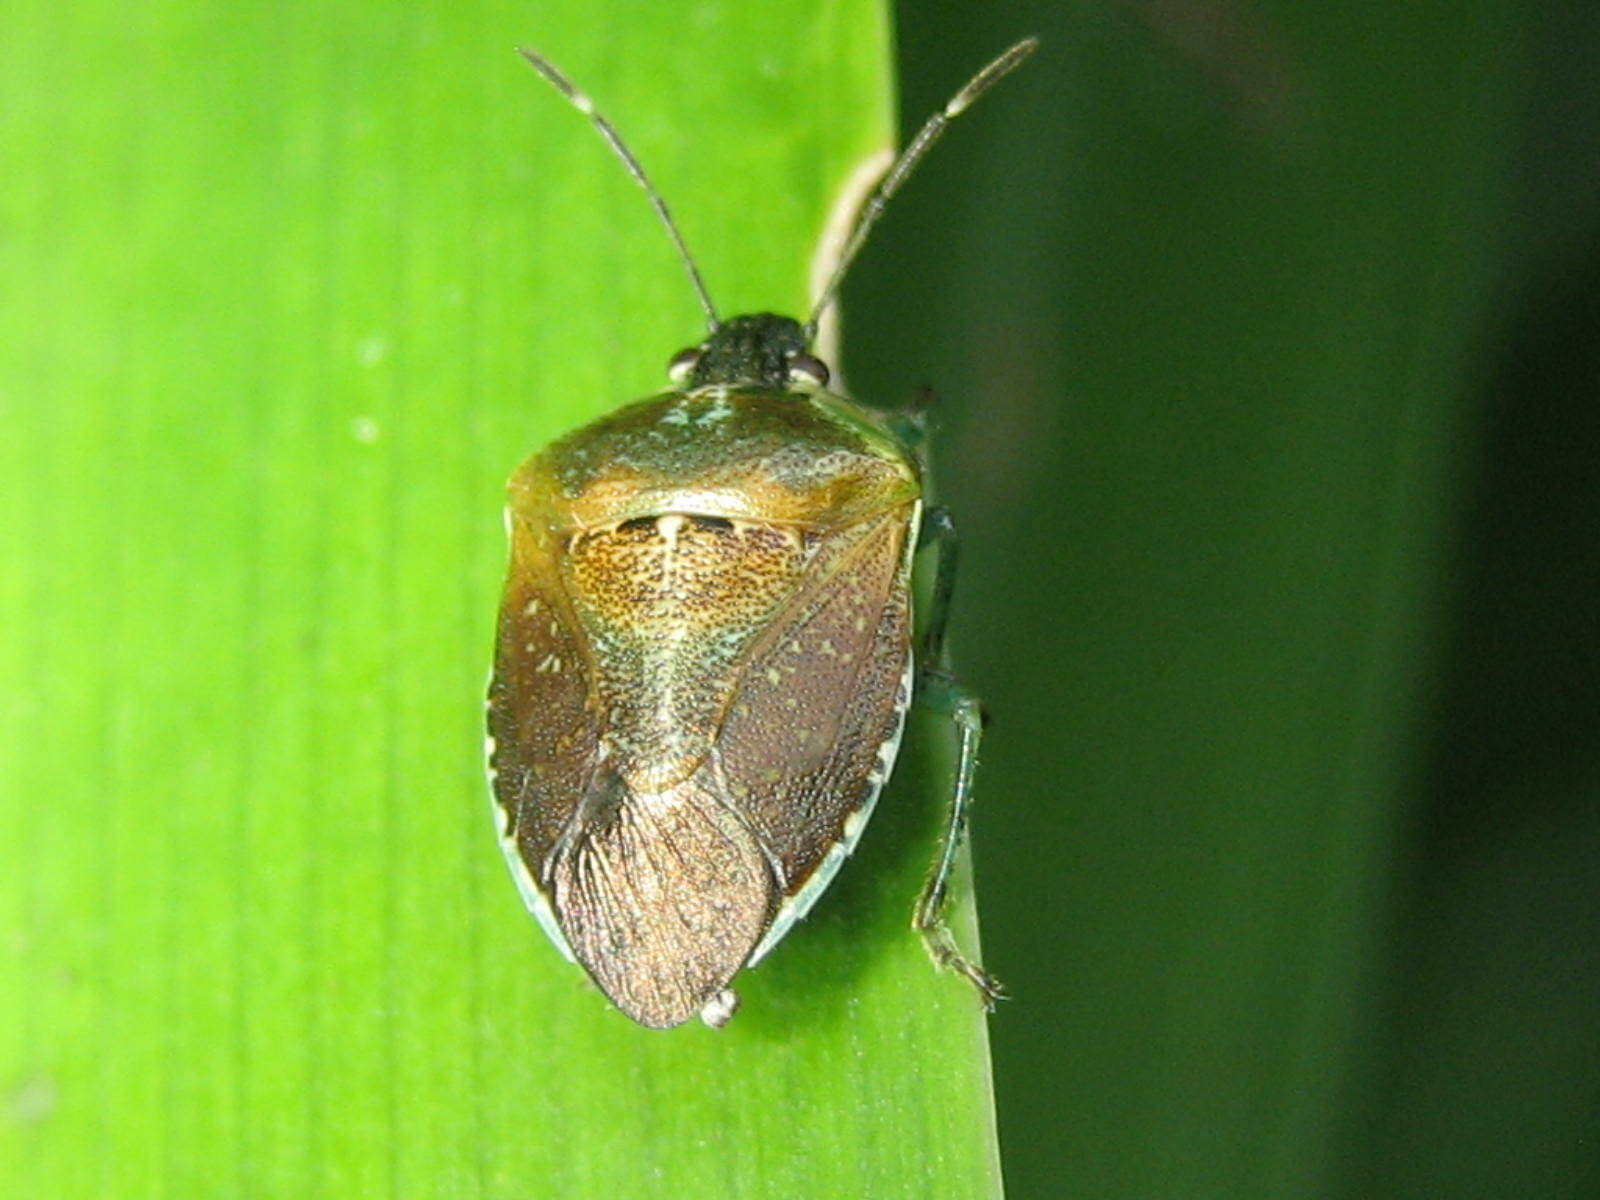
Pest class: stink_bug